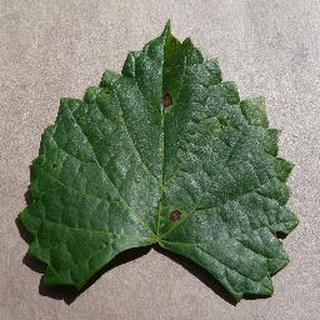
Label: grape_black_rot